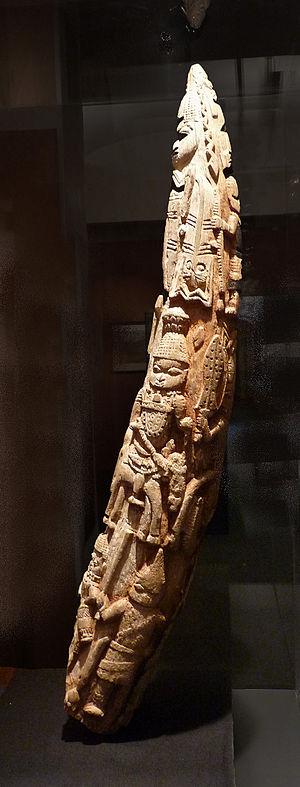
Défense sculptée qui ornait l'autel du roi d'Abomey. Les motifs représentent la dynastie royale du Bénin et des dignitaires de la cour. Musée de la Compagnie des Indes (Lorient)